Ladies Must Dress

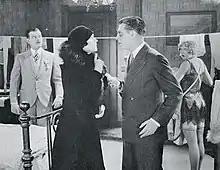

Ladies Must Dress is a 1927 American silent romantic comedy film directed by Victor Heerman and starring Virginia Valli, Lawrence Gray and Hallam Cooley. It marked the screen debut of the future star Nancy Carroll.